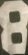
Number: 8